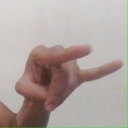
अक्षर: च